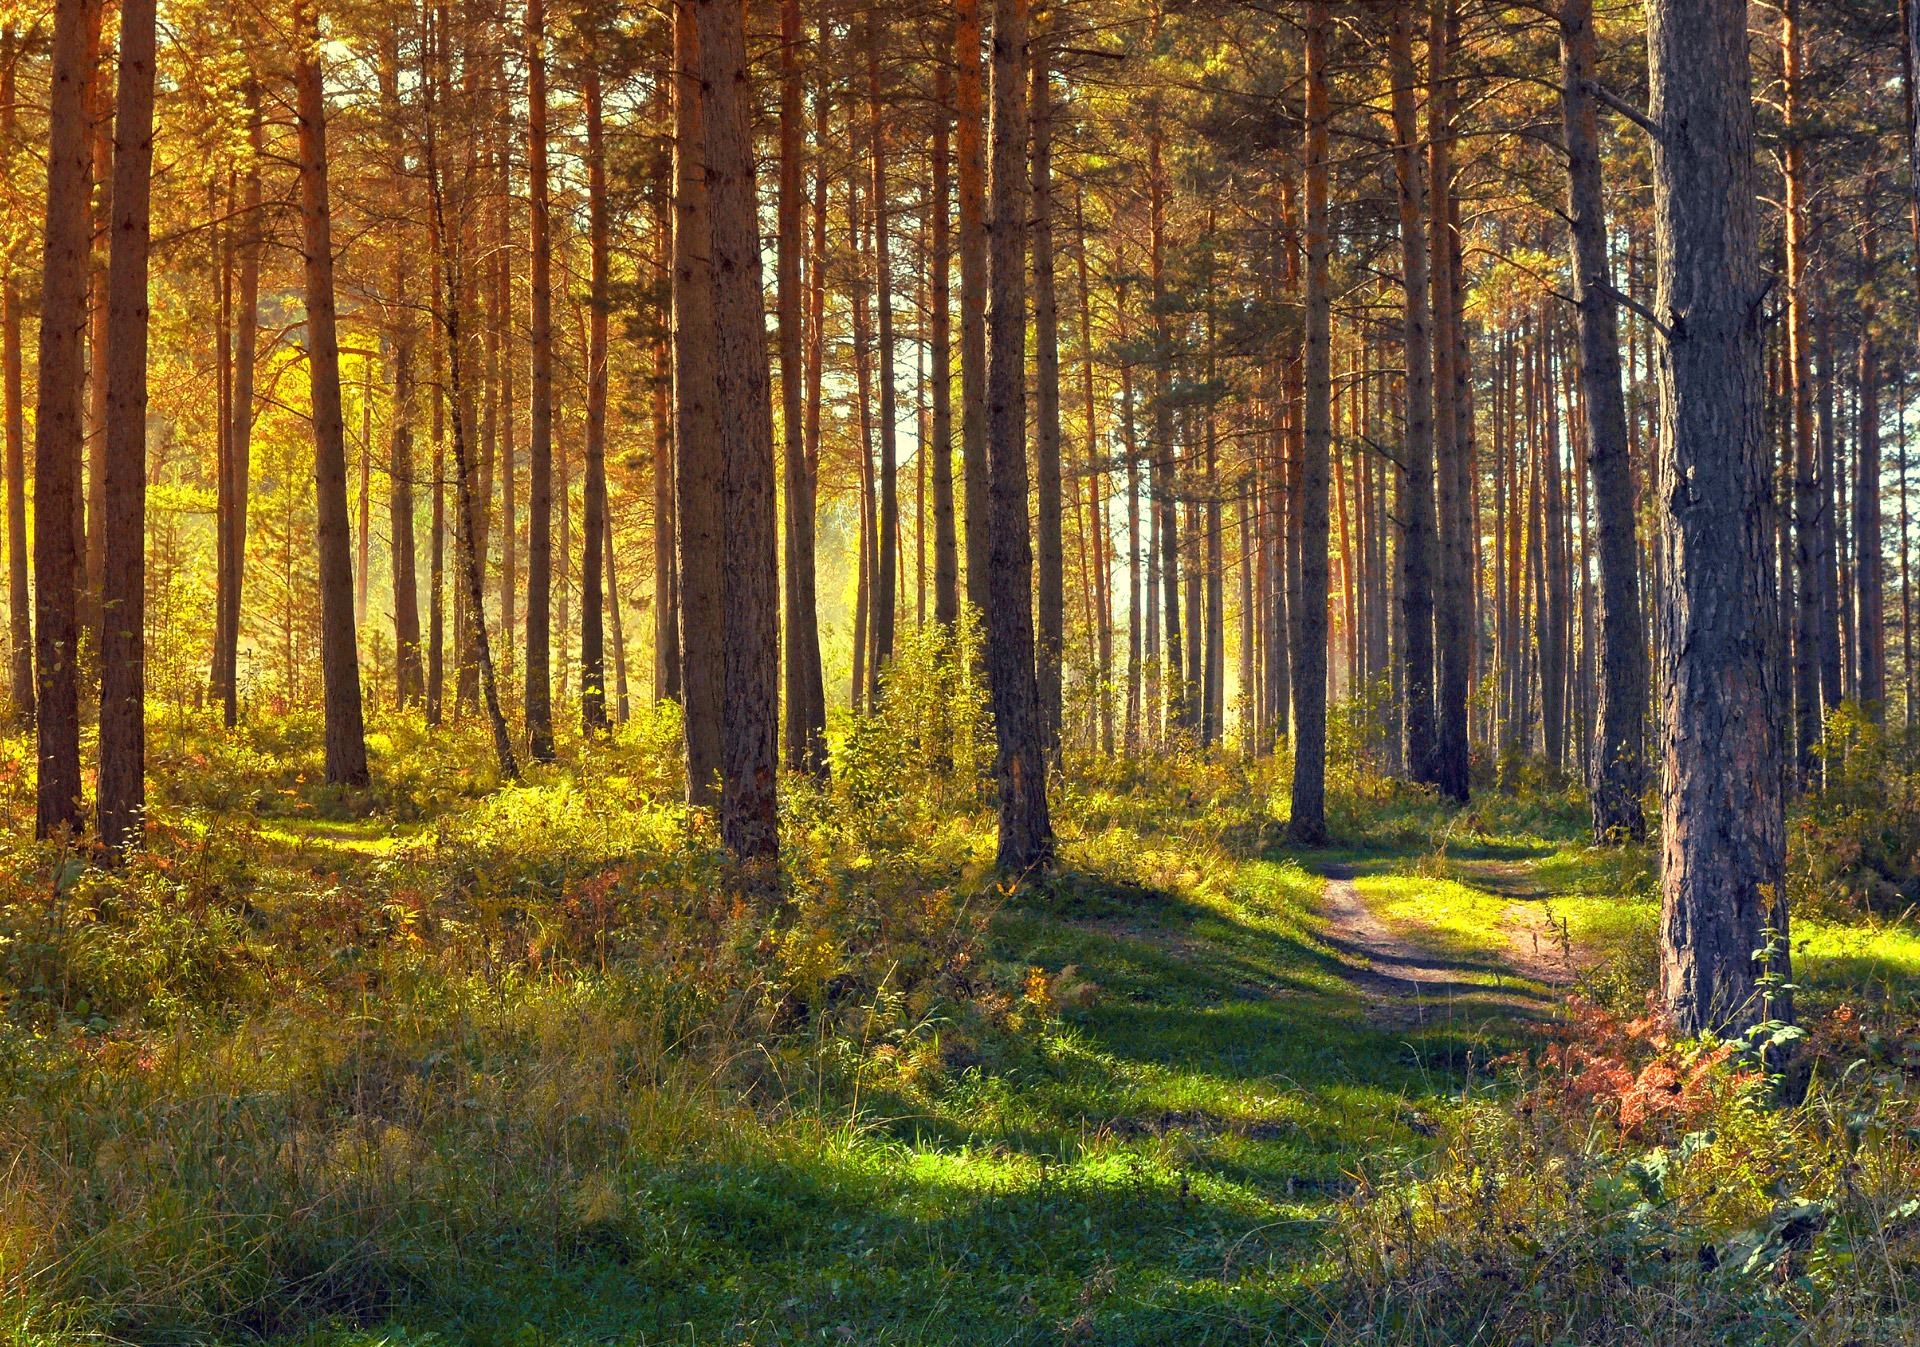
landscape, tree, nature, forest, wilderness, branch, plant, meadow, sunlight, leaf, autumn, yellow, season, trees, fairy tale, spruce, gold, deciduous, grove, woodland, habitat, larch, ecosystem, biome, heat haze, old growth forest, natural environment, geographical feature, atmospheric phenomenon, woody plant, temperate broadleaf and mixed forest, temperate coniferous forest